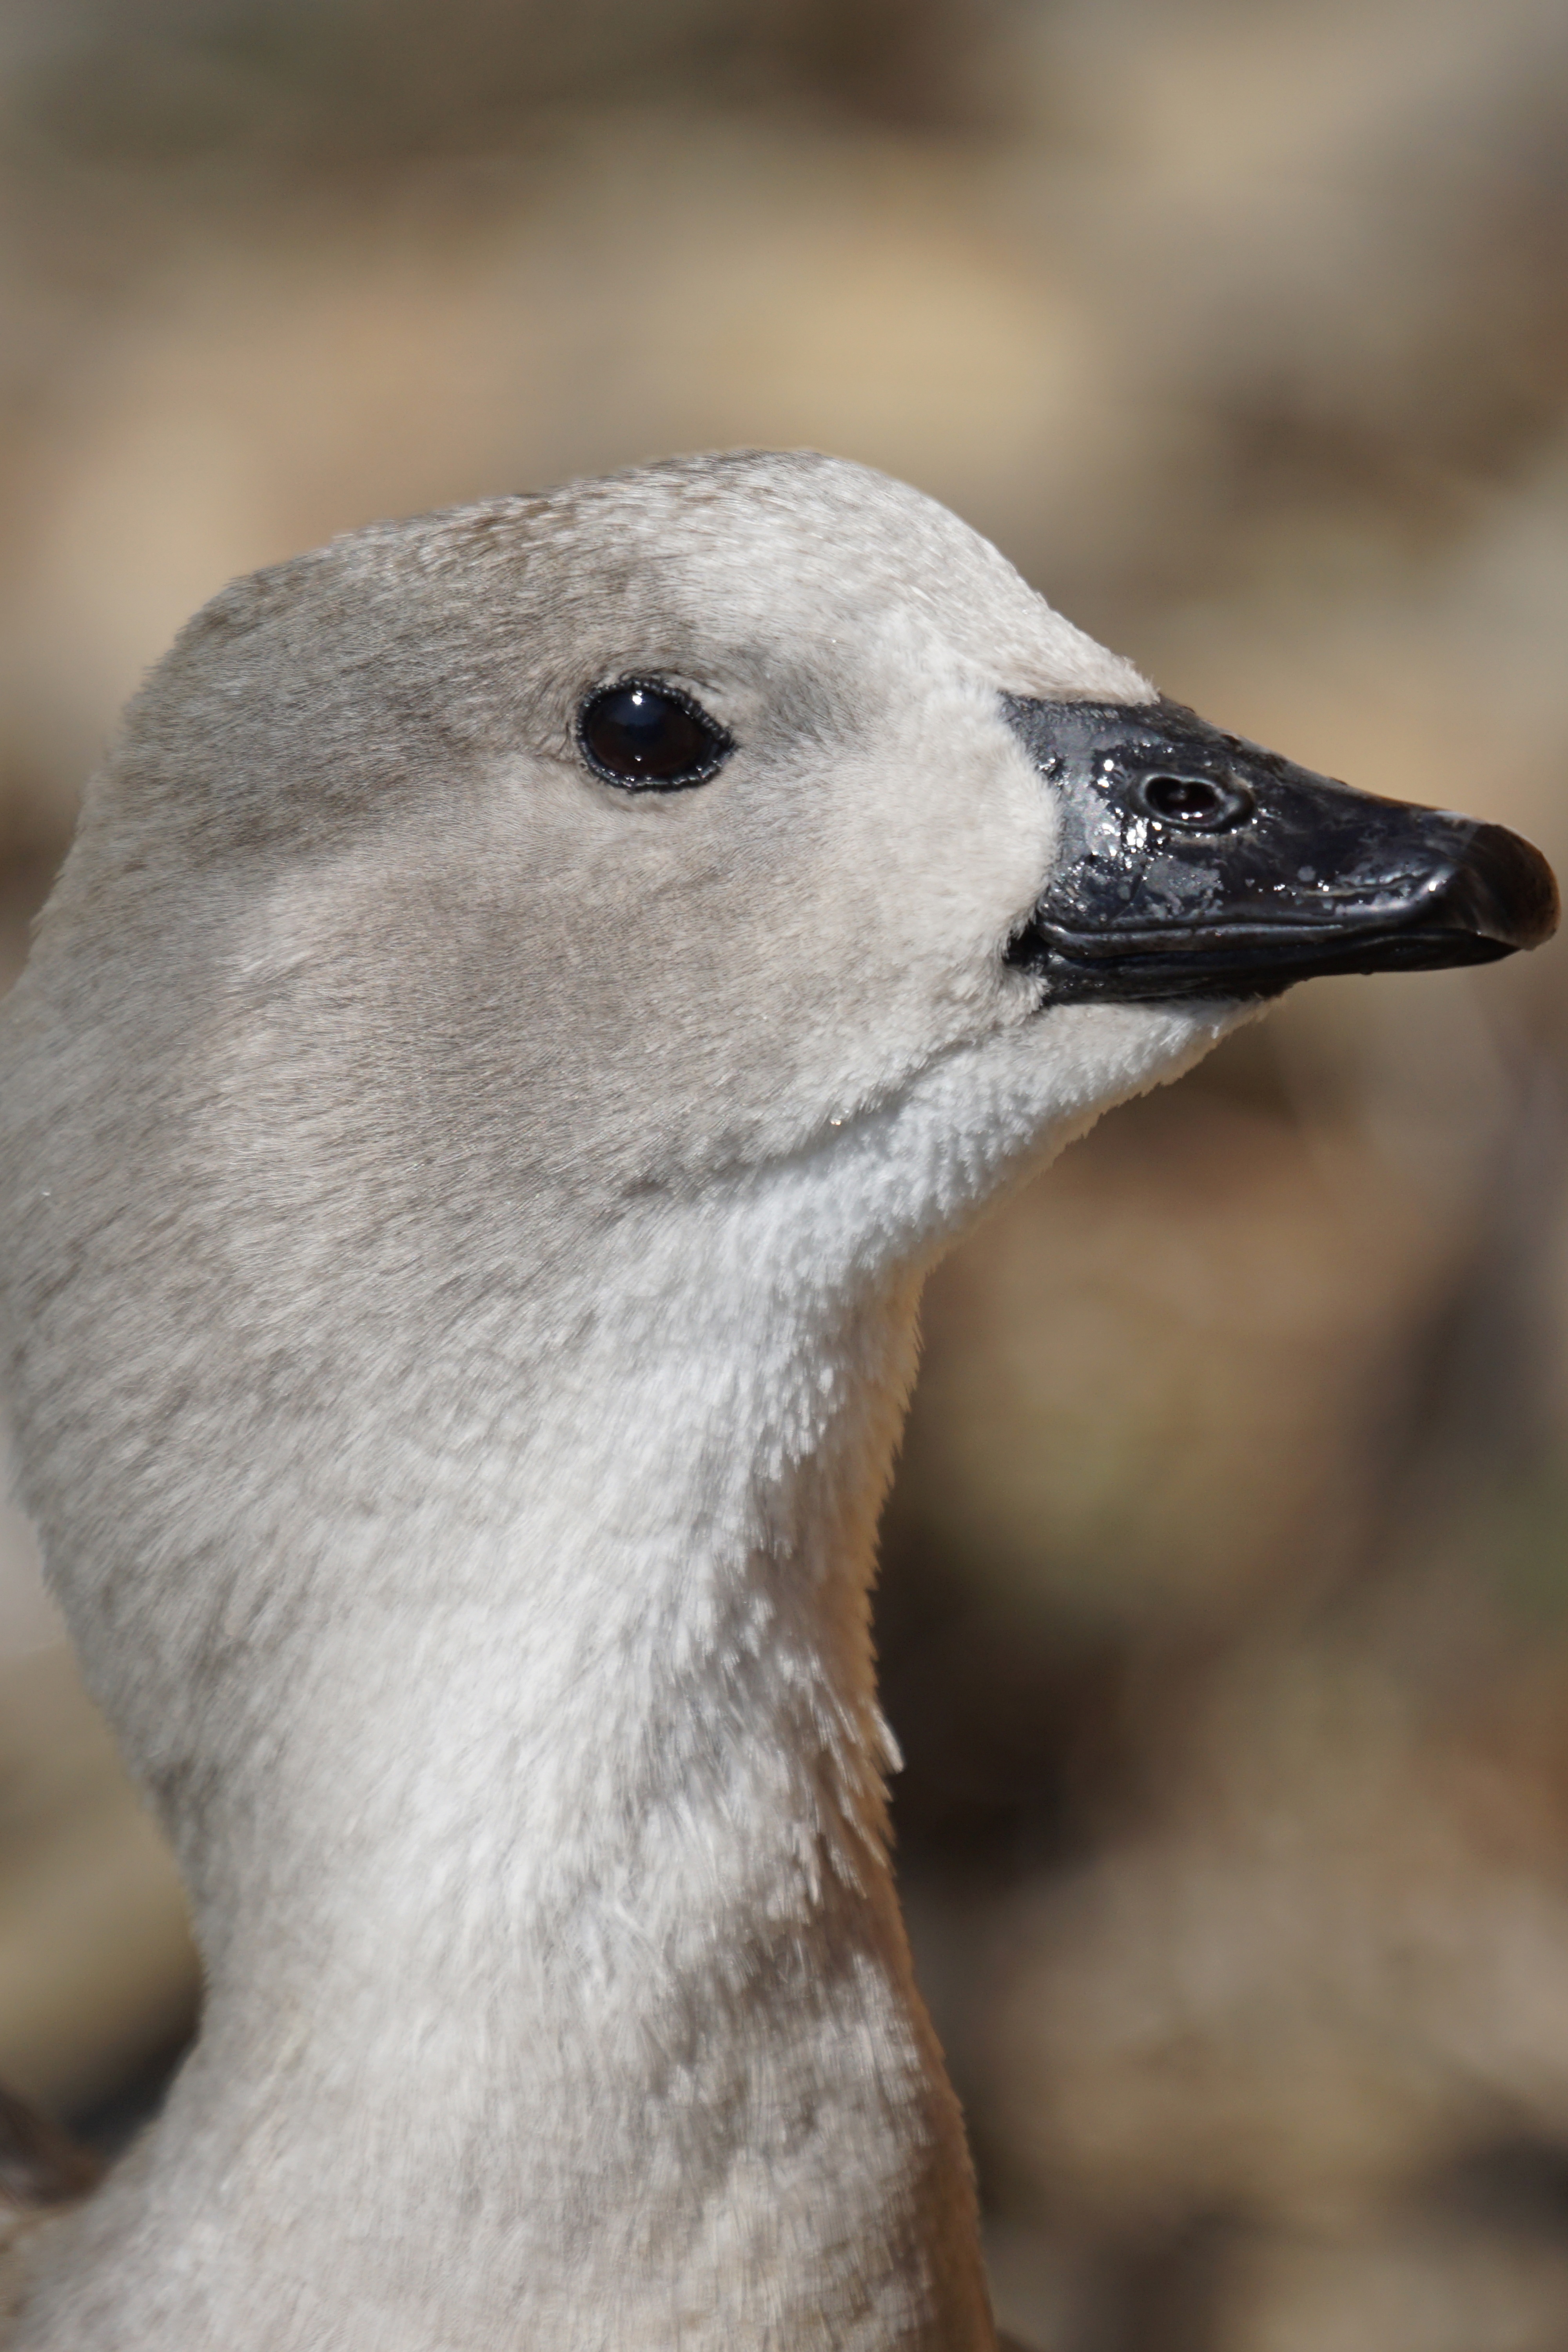
bird, wildlife, beak, fauna, close up, goose, vertebrate, water bird, wildlife photography, aggressive, duck bird, ganter, half goose, ducks geese and swans, blue wing goose, overawing attitude, cyanochen cyanopterus